Klymentiy Sheptytsky

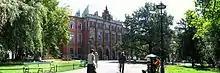
Jagiellonian University

In 1911 Sheptytsky decided to become a monk and entered the Benedictine (Latin Rite) Beuron Archabbey (Baden-Württemberg), Germany. After a year he decided to follow the example of his older brother, returning to the Ukrainian Greek Catholic Church of their ancestors and entered the Studite Monastery at Kamenica, near Čelinac, Bosnia-Herzegovina. He took the religious name of Clement, after Pope Clement I, martyred in Chersonesos, who together with Andrew the Apostle is considered to be the founder of Christianity in the Balkans. In 1913 he undertook theological studies at the University of Innsbruck and on 28 August 1915 he was ordained a priest by the Greek Catholic Bishop of Križevci, Croatia, Eparch Dionisije Njaradi, while he studied. He took solemn vows on 22 December 1917 as a member of the Ukrainian Studite Monks. After finishing them in 1919 returned to Ukraine to settle in the Holy Dormition Lavra, currently in Lviv Raion of Lviv Oblast.